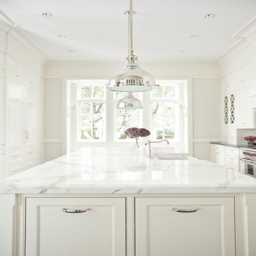
a beautiful all white kitchen .